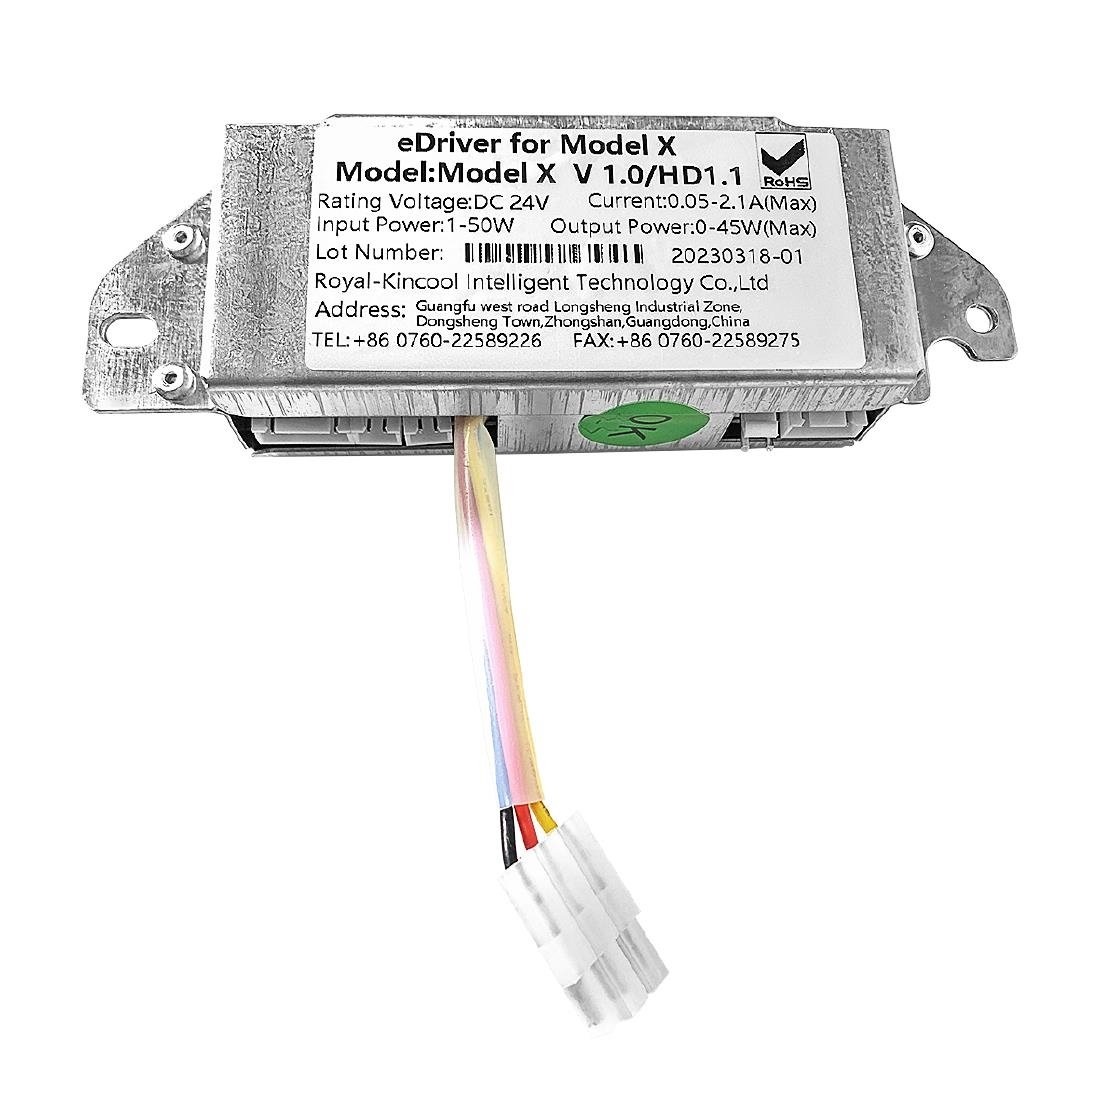
Polar Driver of Brushless DC Motor
Polar Driver of Brushless DC Motor Fits UA044, UA045 and UA046 Genuine Polar replacement driver of brushless dc motor for Polar U-Series slush makers. Product Features: Dimensions: 30(H) x 145(W) x 125(D)mm Material: Metal Voltage: 24V Weight: 152g
Brand: Polar
Category: Home & Garden > Kitchen & Dining > Kitchen Appliance Accessories > Ice Maker Accessories > Ice Maker Scoops